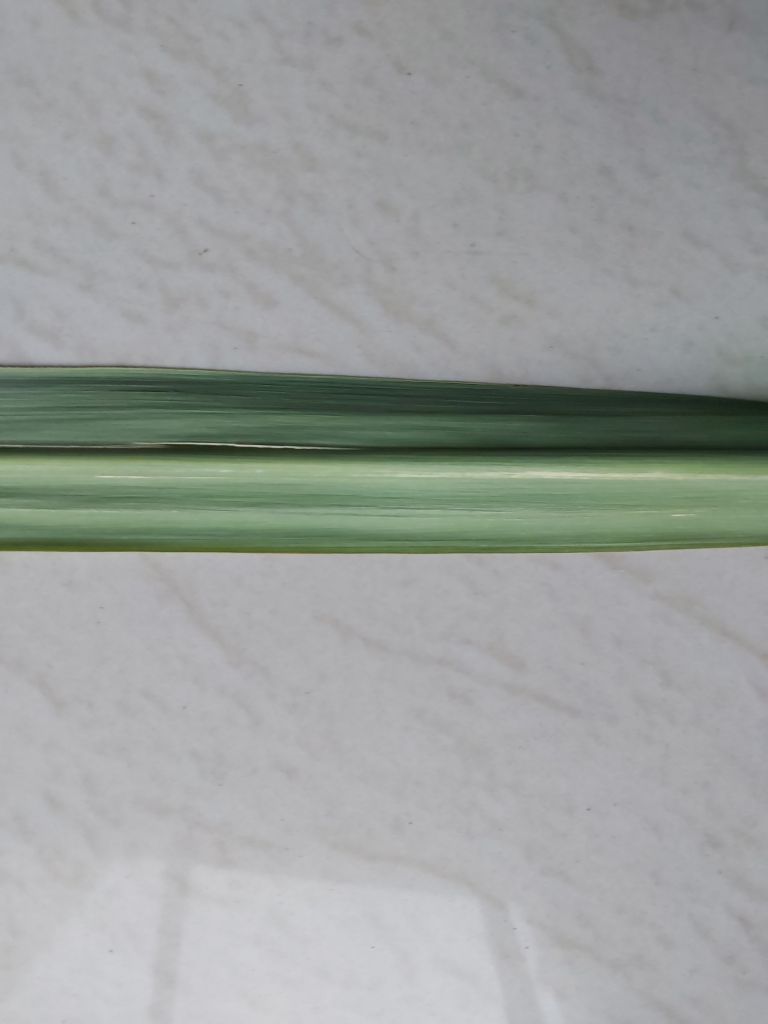
Label: Viral Disease